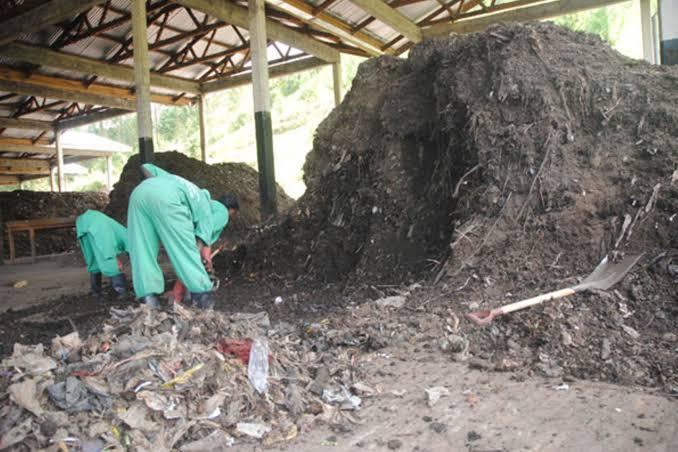
Katika jengo la wazi lenye paa za kukinga na jua, watu wawili waliovalia mavazi ya kijani wameinama kwa bidii wakifanya kazi na lundo kubwa la nyenzo ambapo hiyo ni; mboji, udongo wenye rutuba, na mabaki ya mimea ambapo shughuli hiyo inaashiria mchakato wa kuchanganya, kuandaa na kusambaza virutubisho vya asili kwa ajili ya kilimo endelevu.